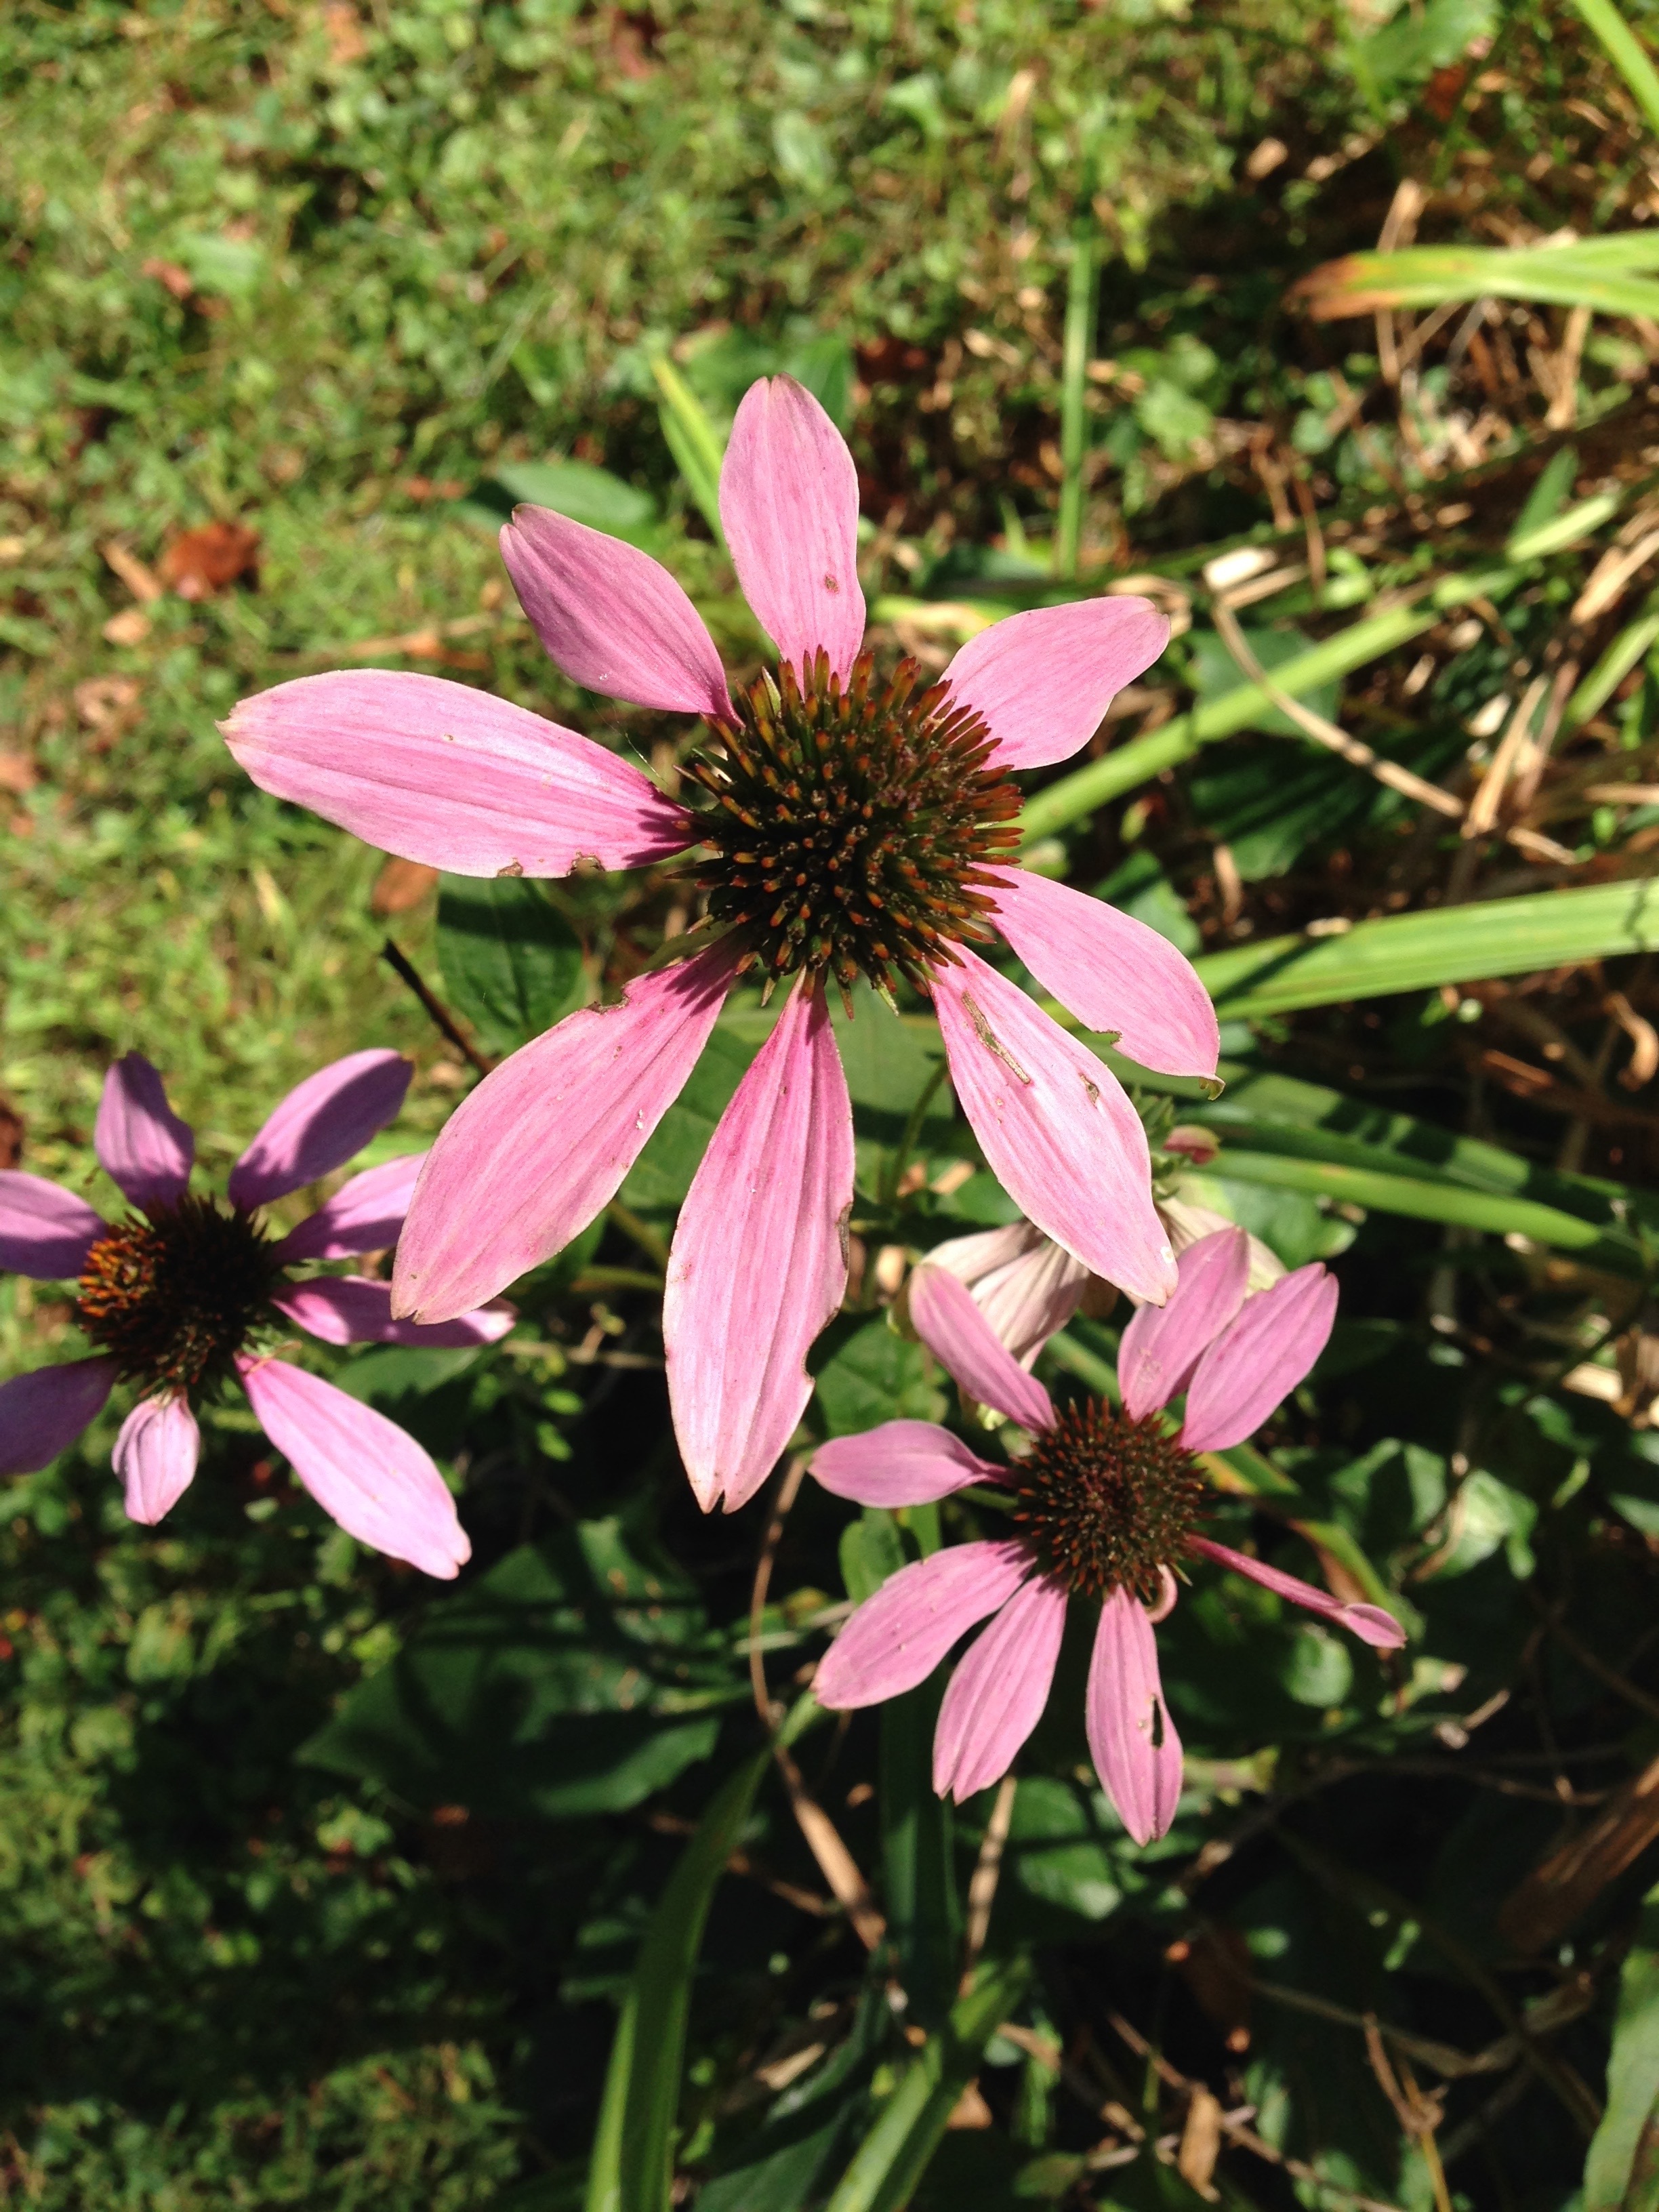
nature, blossom, plant, flower, petal, autumn, botany, garden, flora, wildflower, coneflower, pressed, dried flowers, flowering plant, daisy family, black eyed susans, annual plant, land plant